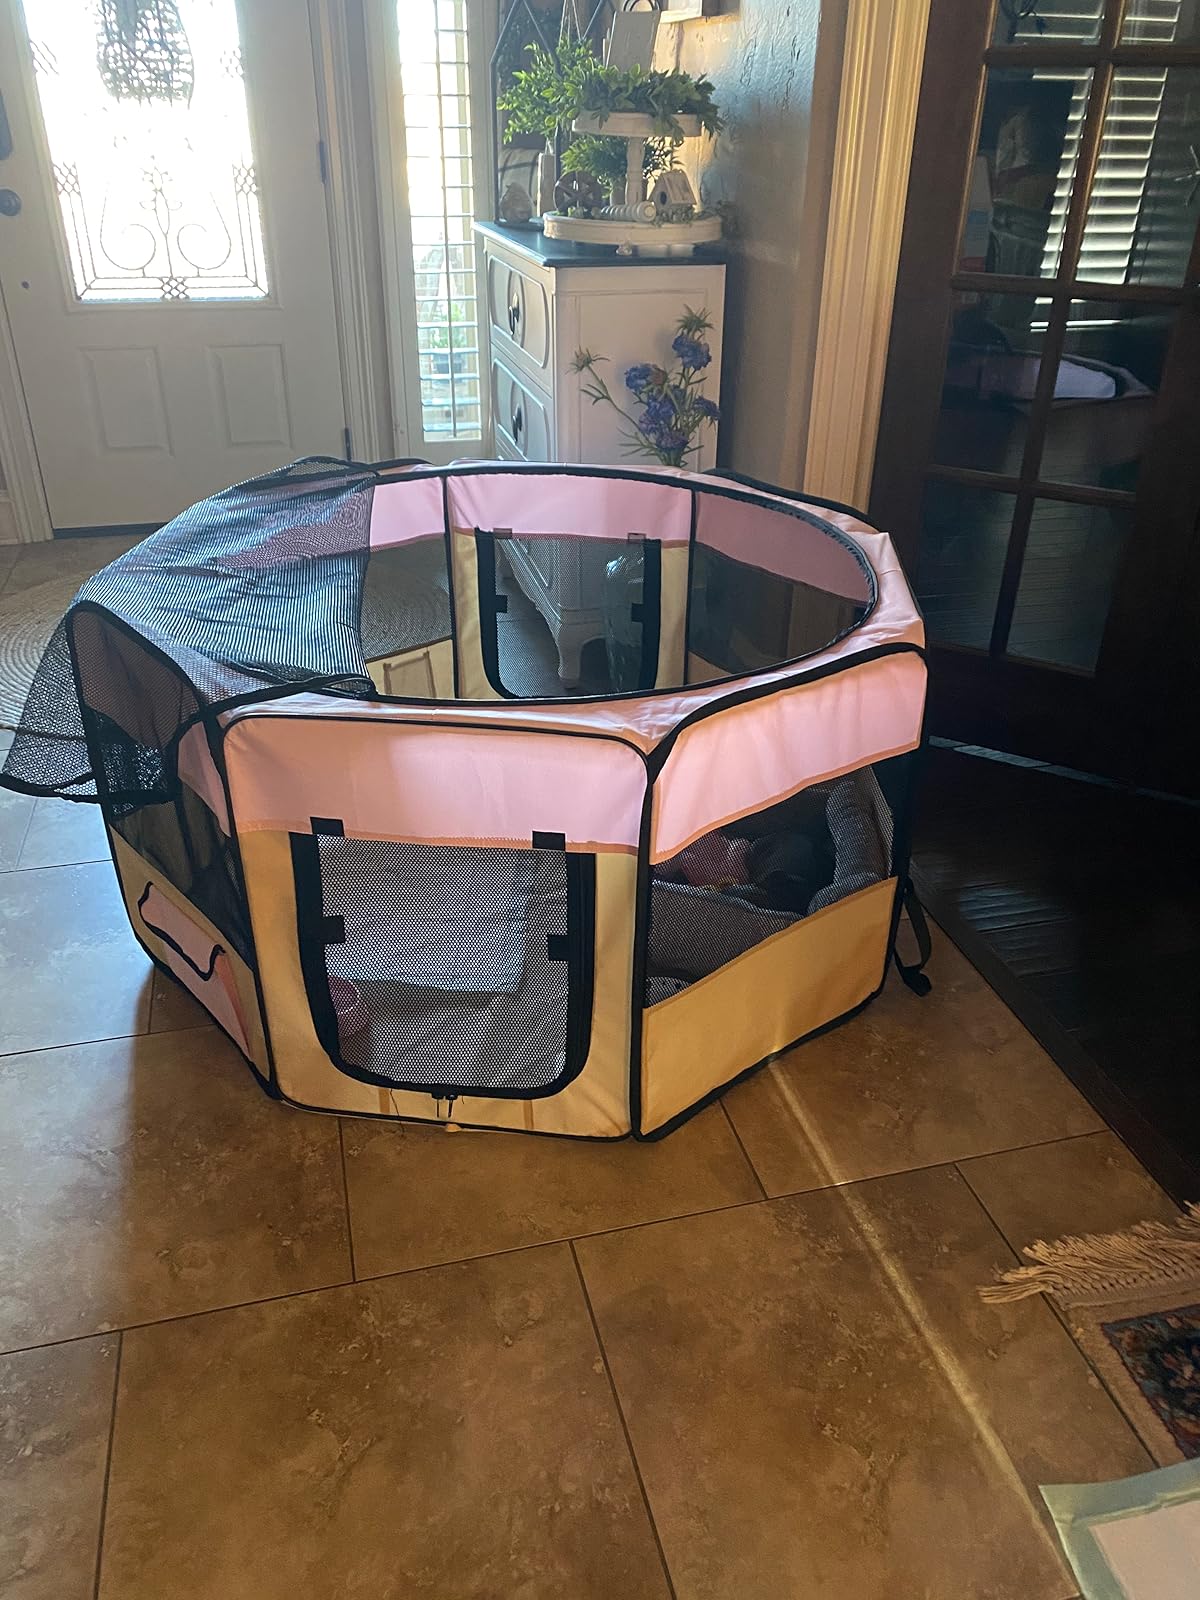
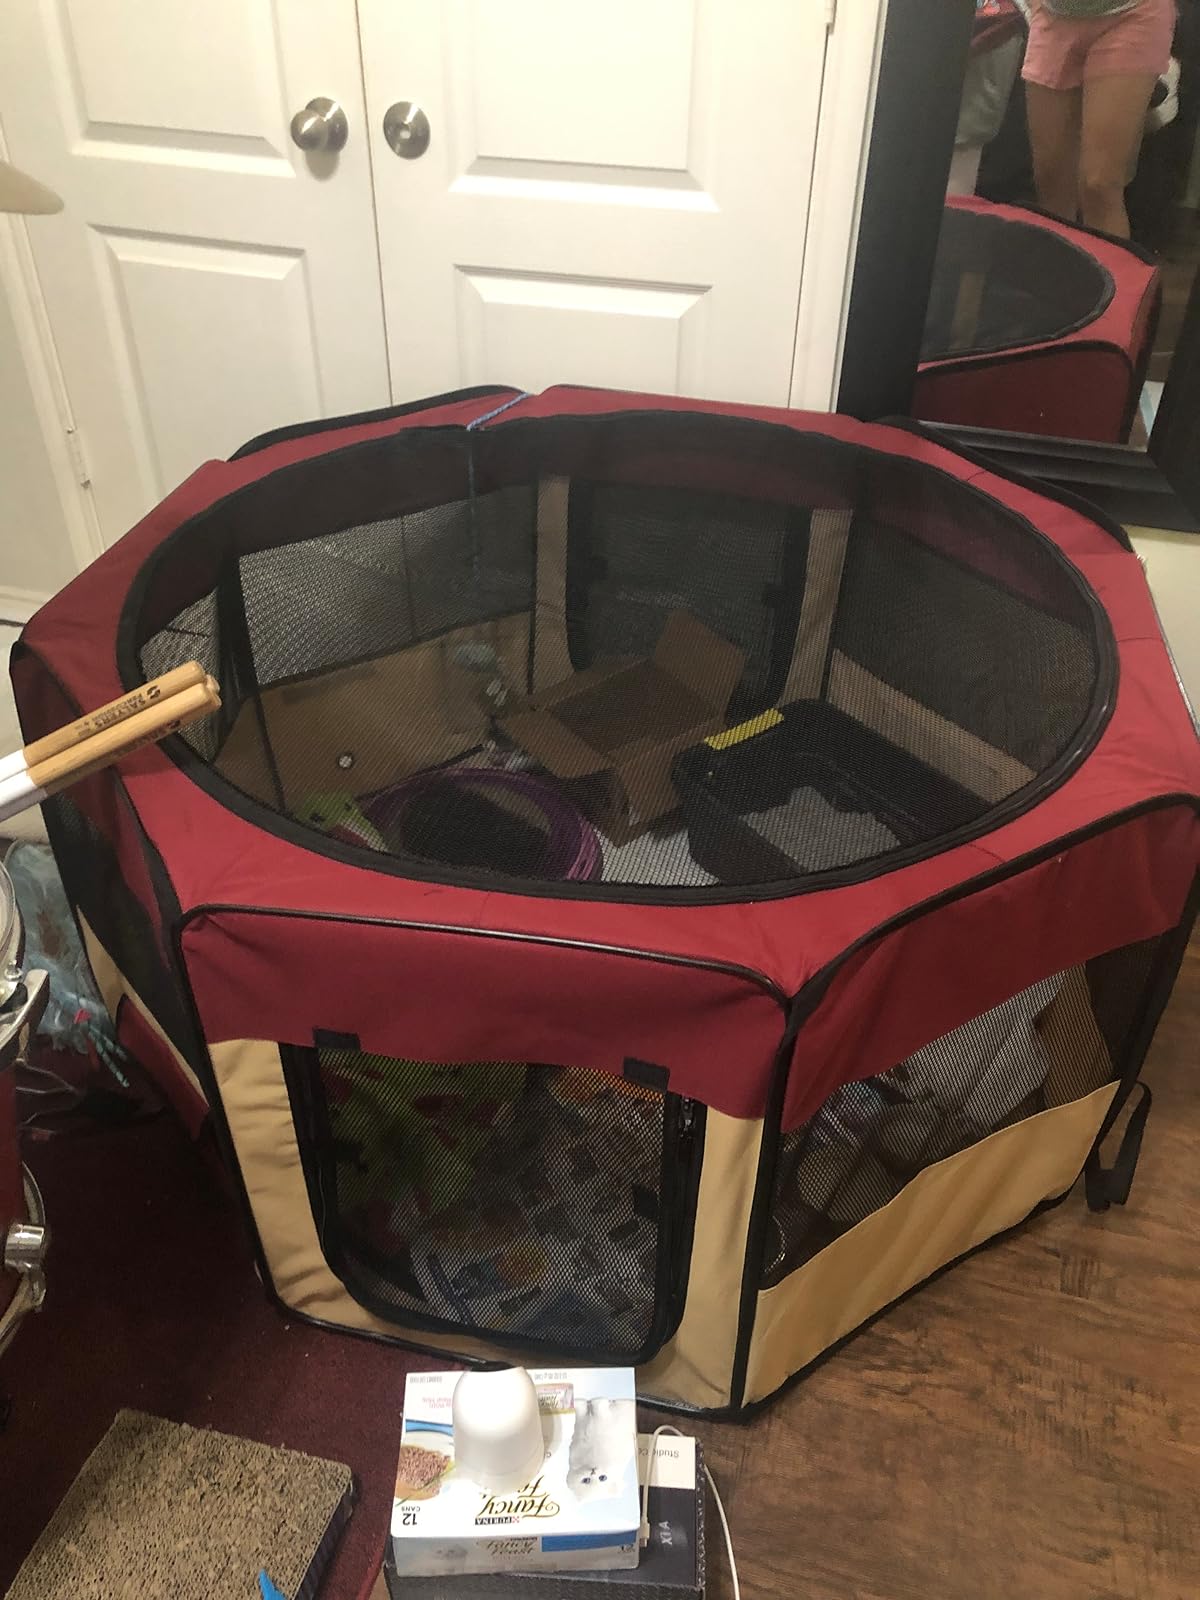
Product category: items_kennel
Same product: no